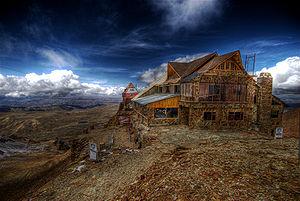
La plus haute piste de ski alpin au monde au le Cerro Chacaltaya dans La Paz, Bolivie. Português: Chacaltaya, a estação de ski mais alta do mundo, em de La Paz, Bolivia.